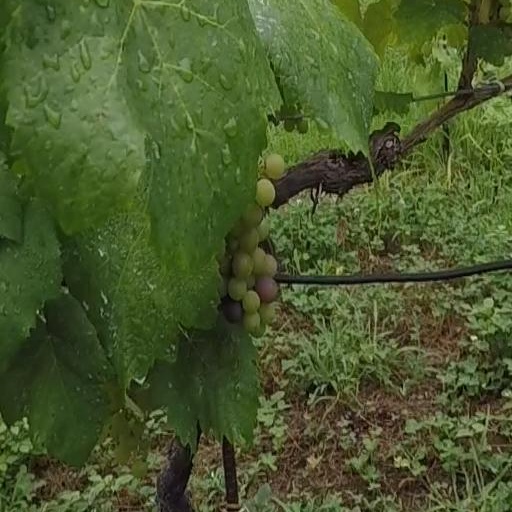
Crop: grape